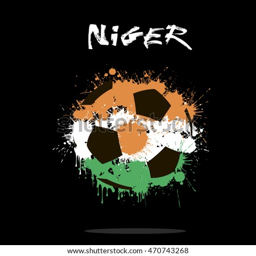
abstract soccer ball painted in the colors of the flag